Kew Gardens Hills, Queens

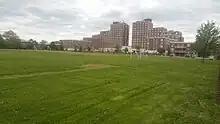
Opal Luxury Apartments

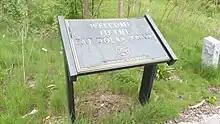
East end trail marker for the Pat Dolan Trail located at the end of the bridge from the Mauro Playground

Kew Gardens Hills is a mixed neighborhood of single-family homes – detached or in rows – as well as three to six-story garden apartment buildings mostly built during the years immediately following World War II, such as Regency Gardens. These apartments are characterized by their lawns and internal pathways that give the complexes a small-neighborhood feel. There are several homes in Kew Gardens Hills that predate Main Street, whose property was subject to eminent domain in the 1930s to widen 144th Street into the Main Street extension from northern Flushing. A few public housing projects in one part of the neighborhood were also built. Other buildings in that area were built to house employees of certain unions, including the Electchester Co-operative Building, built for electrical employees in 1949 on what used to be the grounds of the Pomonok Country Club, which no longer houses electrical employees exclusively.